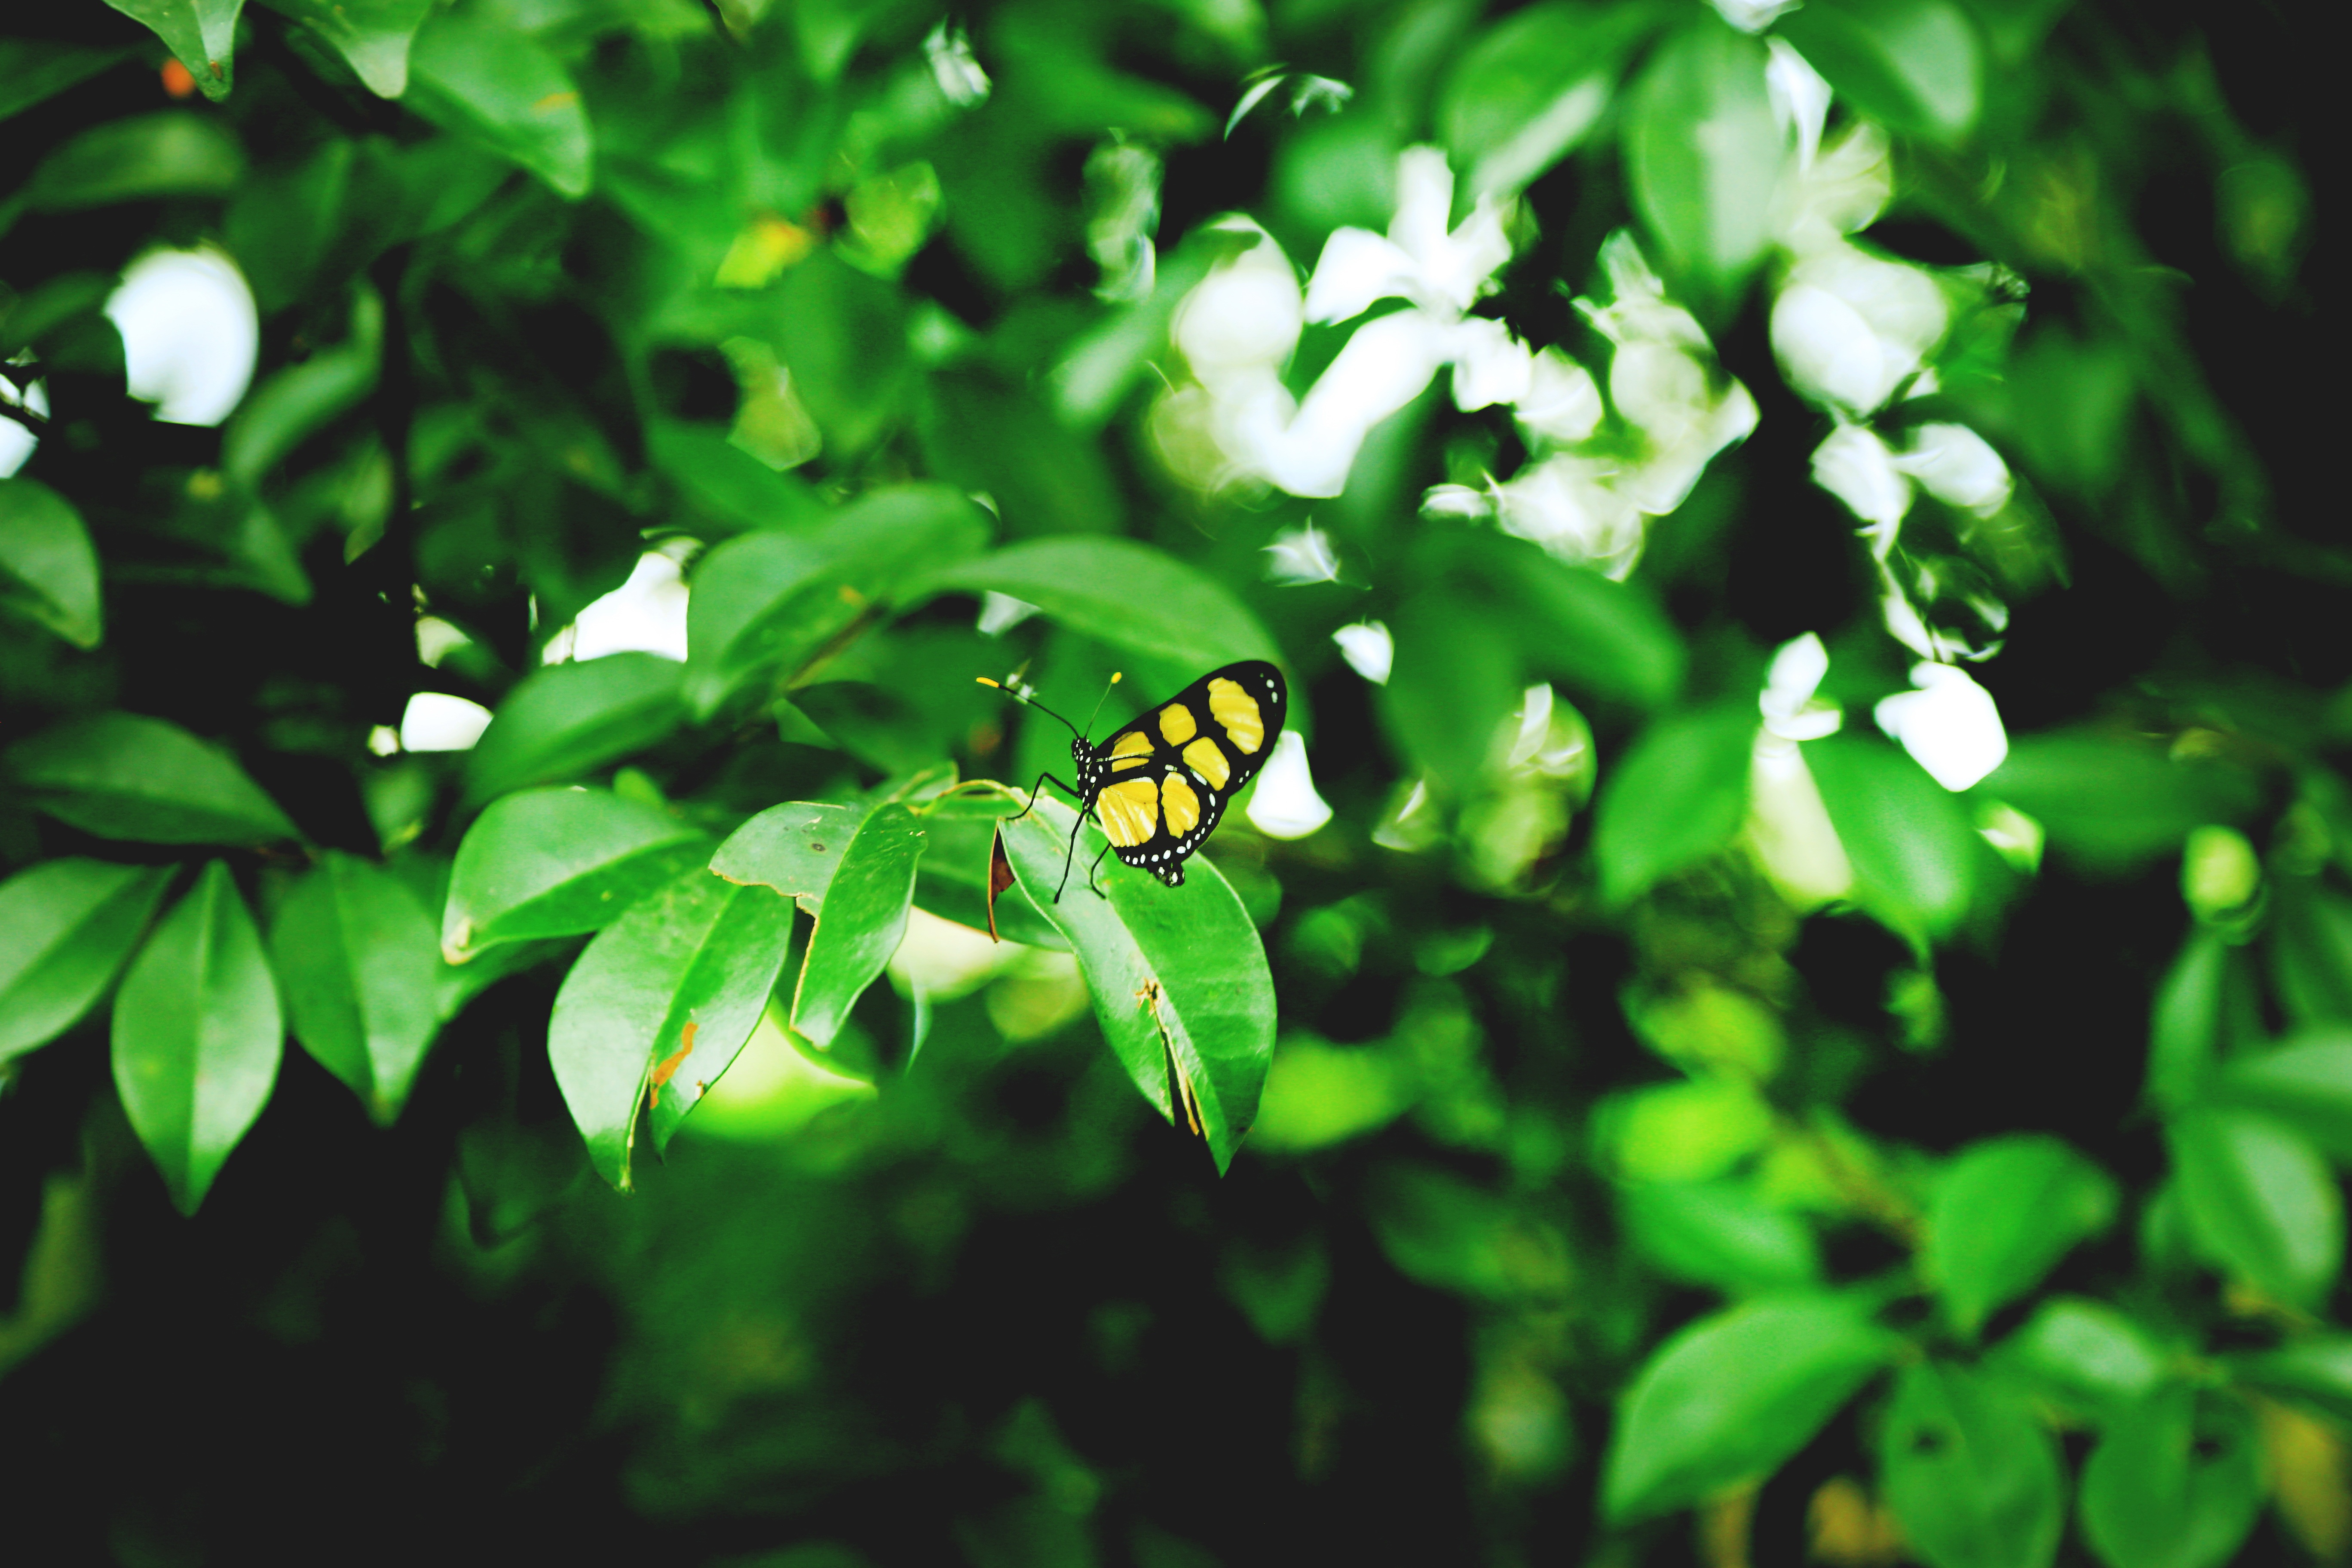
tree, nature, forest, grass, branch, plant, sunlight, leaf, flower, green, jungle, insect, botany, butterfly, flora, fauna, invertebrate, rainforest, beetle, macro photography